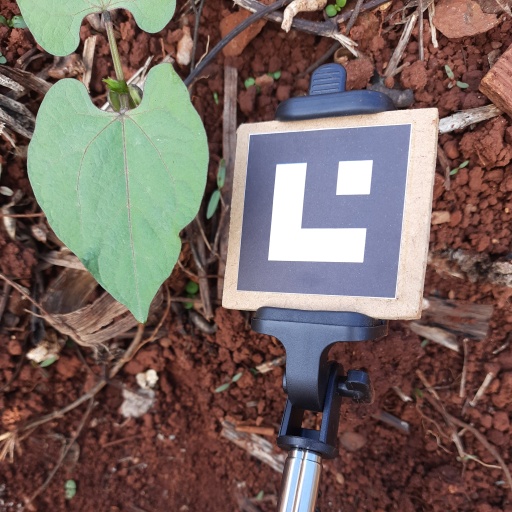
Observations: wavy surface, no eating holes, under shade